Joan Amigó

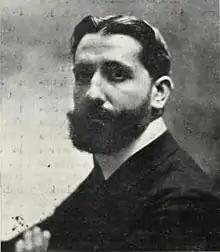
Picture of Joan Amigó by the Napoleon photographers published in 1907 on "La Ilustració Catalana"

Joan Amigó i Barriga (1875–1958) was a Spanish architect, a late representative of the modernism and the most important of this style in Badalona.